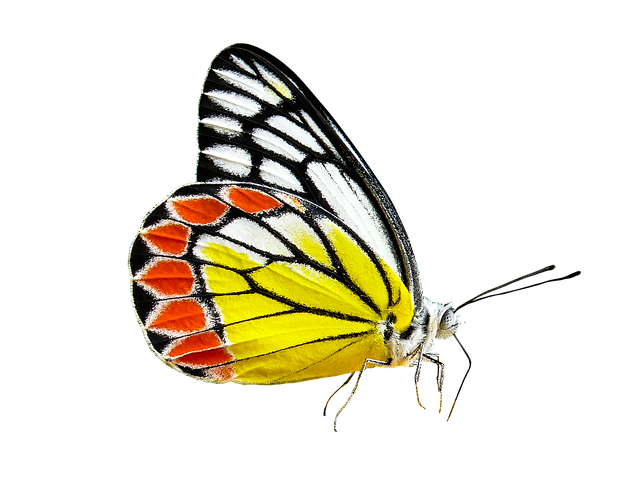
Label: butterfly